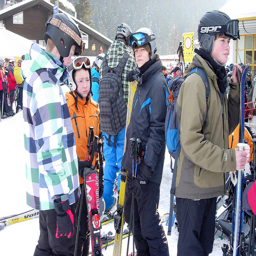
A group of men standing around each other holding ski equipment.
Several people holding ski gear standing in the snow.
A group of people with snow skis and goggles.
A GROUP OF YOUNG PEOPLE PREPARING TO GO SKIING
Several people are standing close together in and with ski gear.